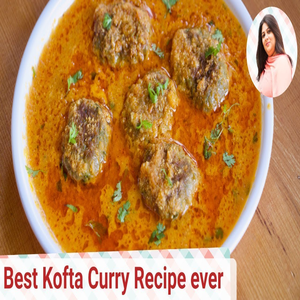
Dish: kofta